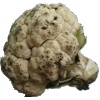
Label: cauliflower